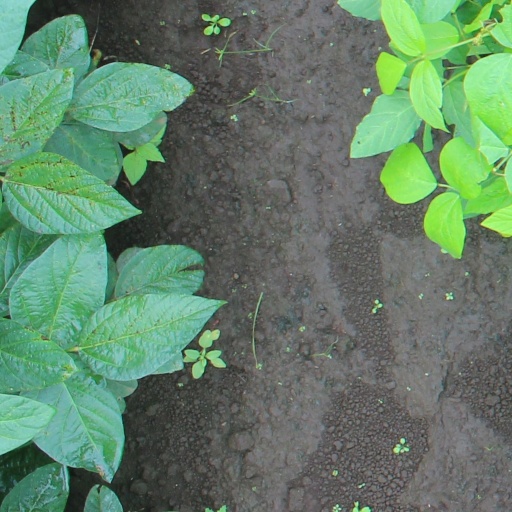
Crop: soybean